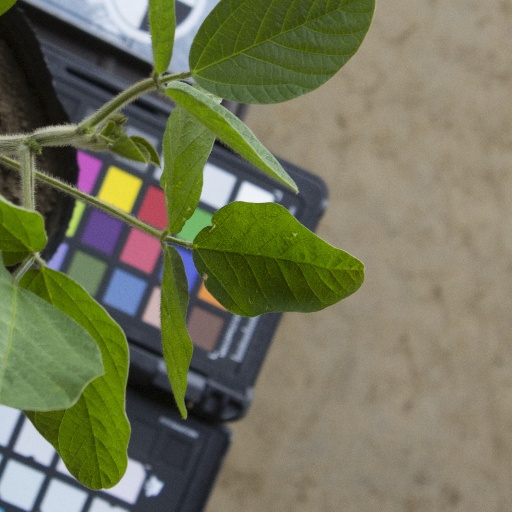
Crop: soybean